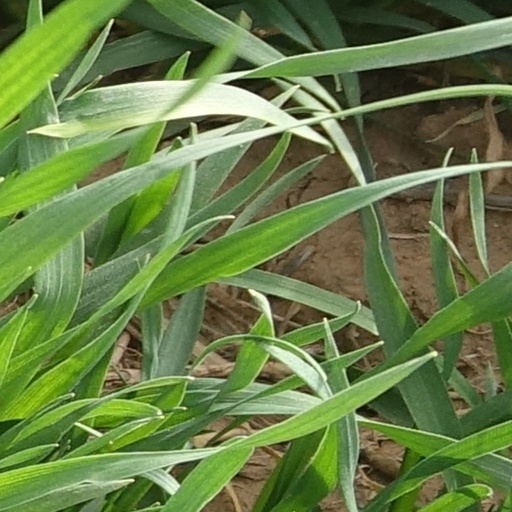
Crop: wheat